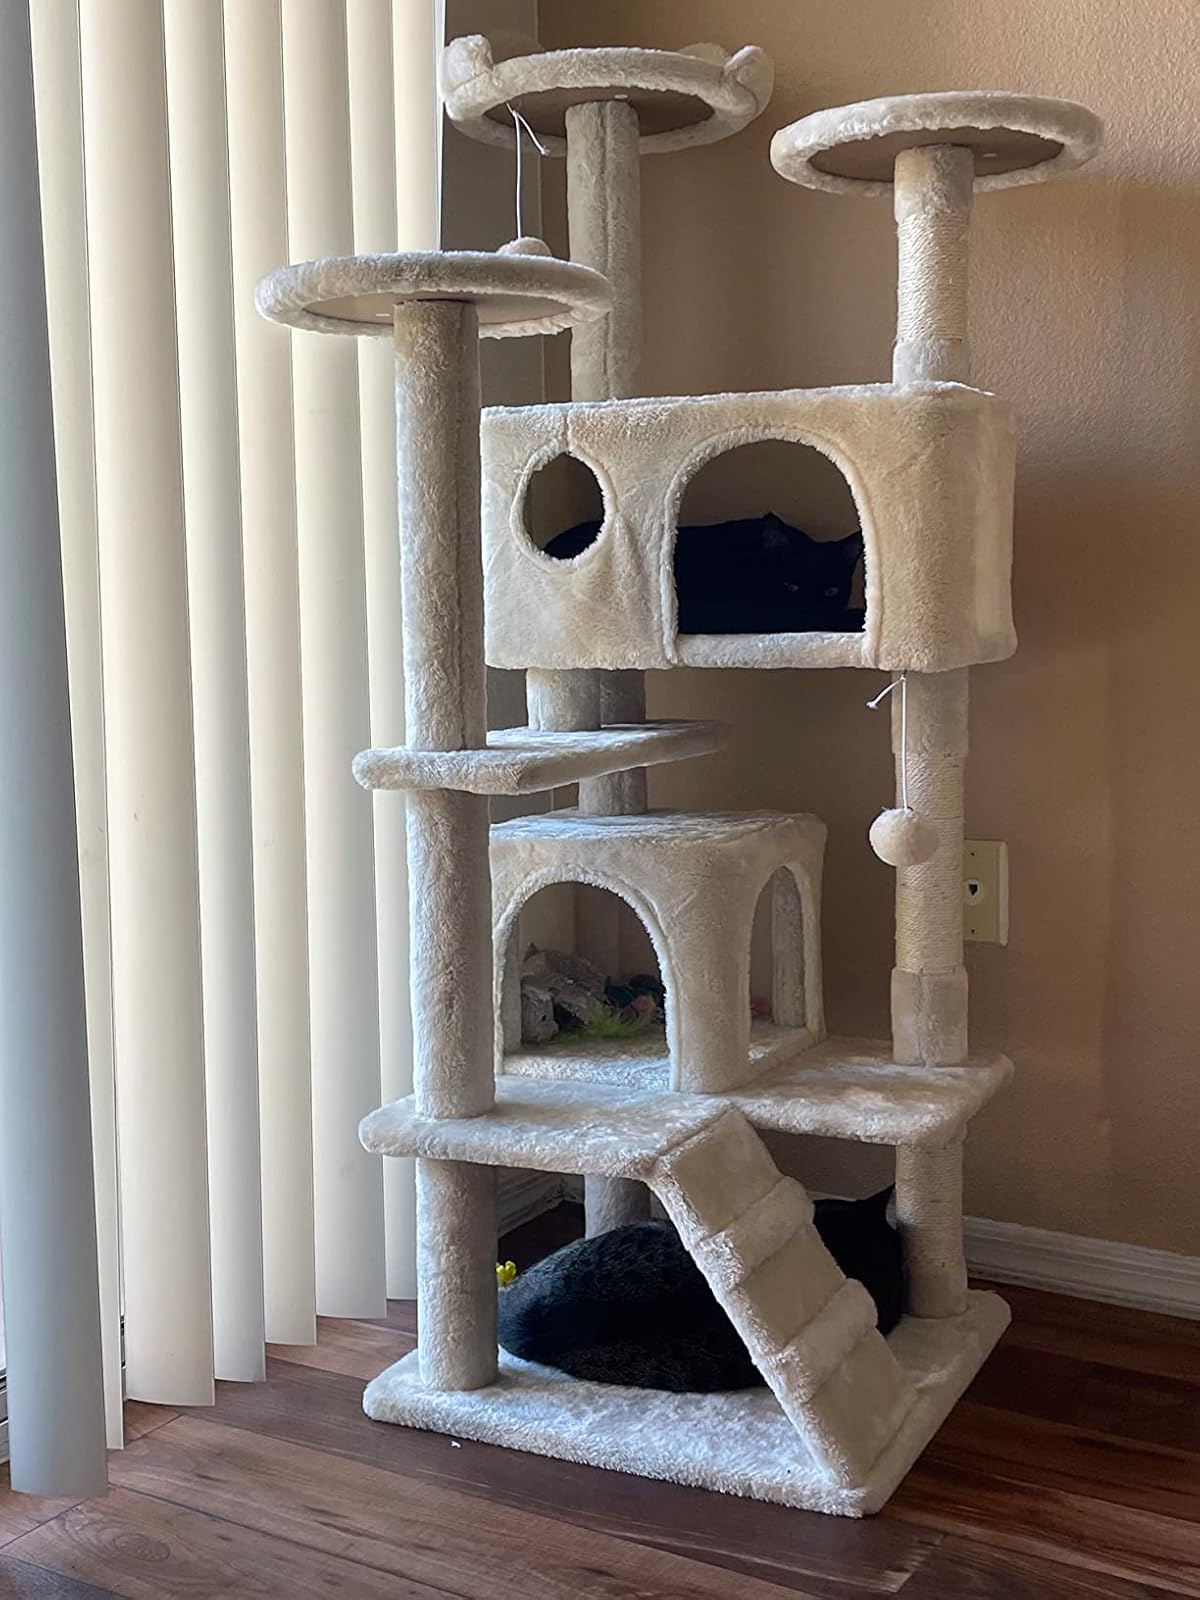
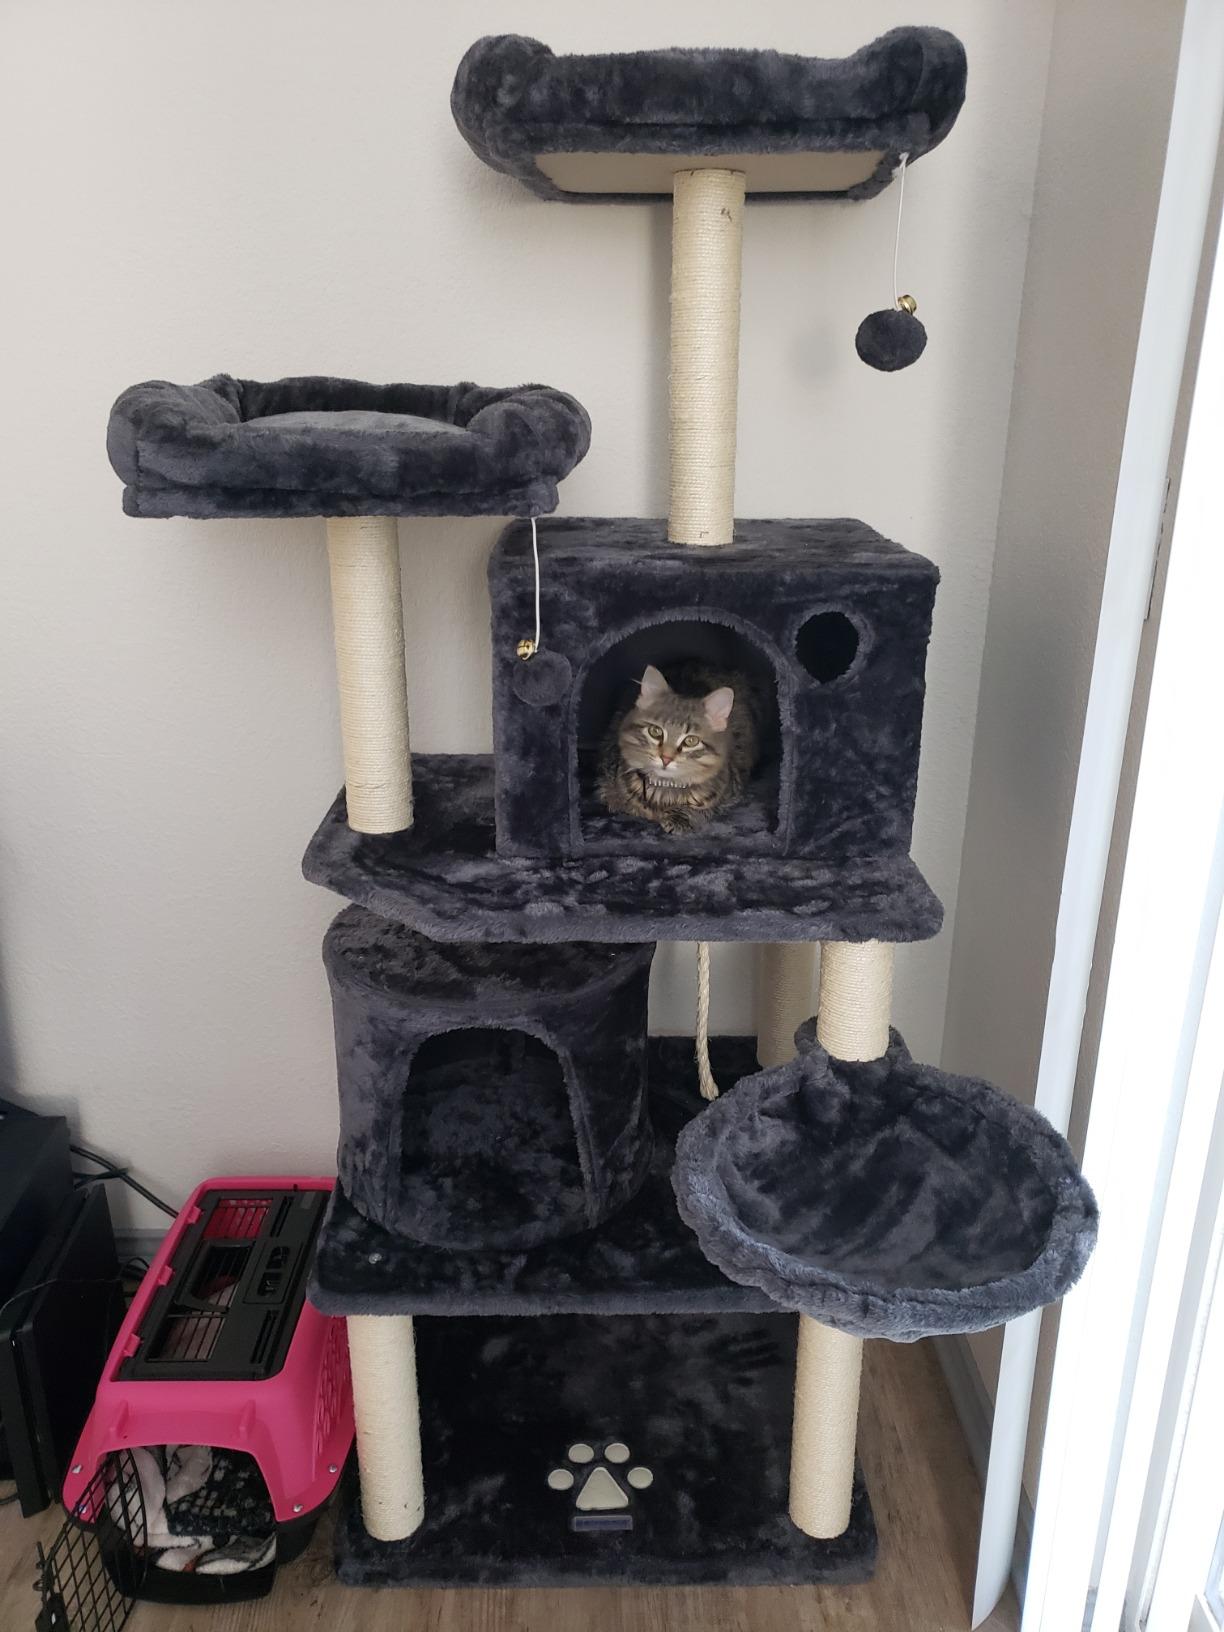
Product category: items_cat tree
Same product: no